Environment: real
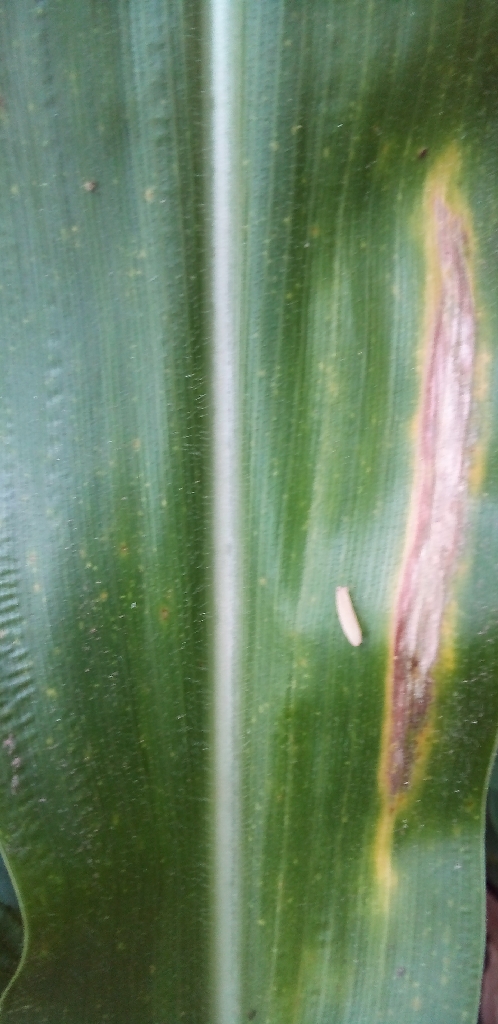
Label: northern_corn_leaf_blight